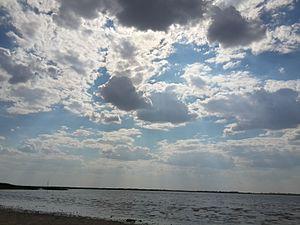
Chalkar est une ville de l'Oblys d'Aktioubé au Kazakhstan,